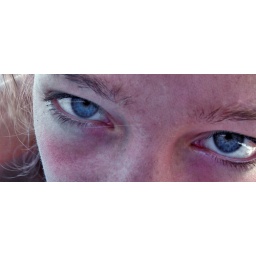
&amp;quot;Cellophane flowers of yellow and green,Towering over your head.Look for the girl with the sun in her eyes,And she's gone.&amp;quot;